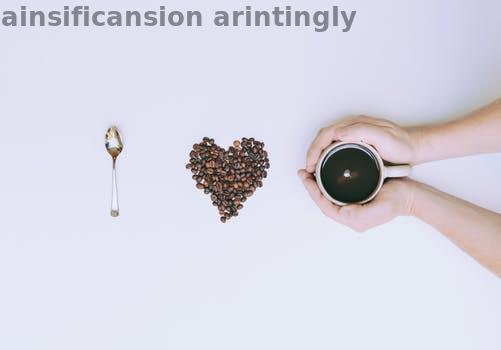
Label: Watermark